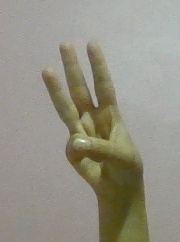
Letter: thaa